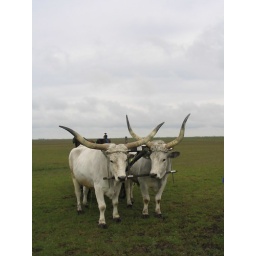
The local white cattle as preserved in the Hortobagy national park